Demetra Plakas

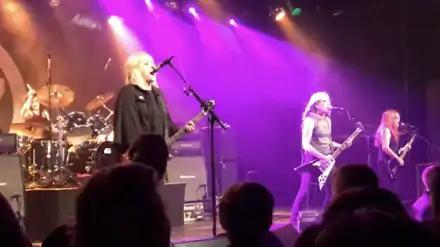
Dee Plakas (left) performing with L7 in Vancouver, BC in 2019

Original footage and interviews with Plakas can be viewed in the documentary film "L7: Pretend We're Dead" directed by Sarah Price, released November 2016. The film was nominated for a VO5 NME Award for Best Music Film.